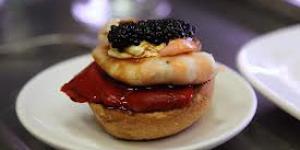
montadito de cabeza de jabali